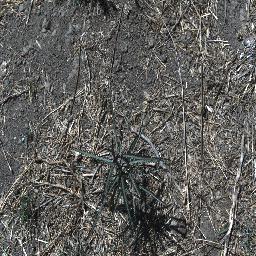
Label: parkinsonia